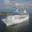
Label: ship